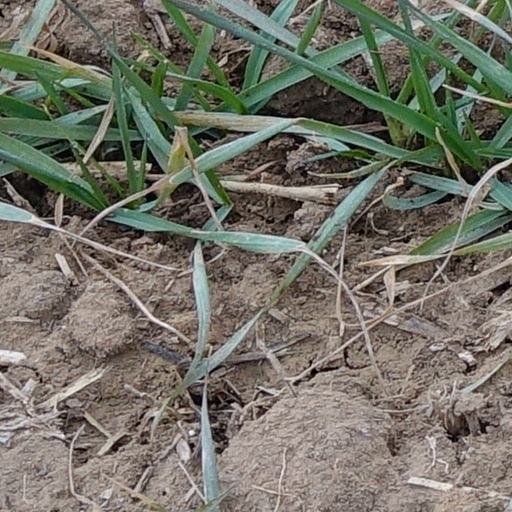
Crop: wheat